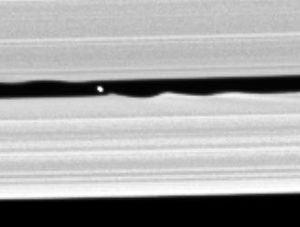
Daphnis, officiellement Saturne XXXV Daphnis, désignation provisoire S/2005 S 1, est un satellite naturel de la planète Saturne. Il est, après Pan, le deuxième satellite connu le plus proche de Saturne. Daphnis et Pan sont les seules lunes connues orbitant à l'intérieur de l'anneau A.